Moussaka

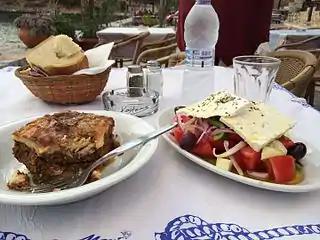
Moussaka and Greek salad at a taverna in Greece

Most versions are based primarily on sautéed aubergine (eggplant) and tomato, usually with minced meat, mostly lamb. The Greek version includes layers of meat and eggplant topped with a béchamel ("white") sauce and baked.